University of Sydney Quadrangle

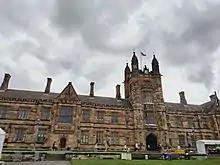
The Quadrangle in the University of Sydney

The Quadrangle design is based on those of Oxford and Cambridge. It contains one of only three carillons in Australia, the others being located on Queen Elizabeth II Island, Canberra and in Bathurst.